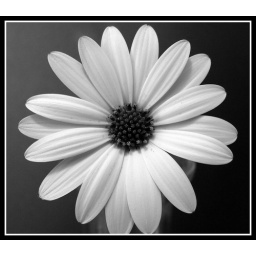
With border, in black and white